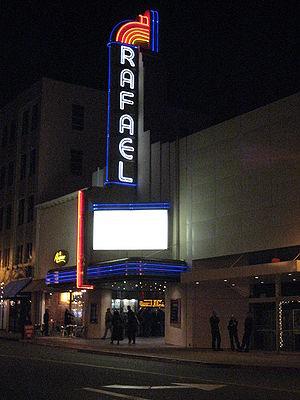
Le Festival du film de Mill Valley est un festival du film américain annuel fondé en 1977 et qui se tient à Mill Valley, en Californie.